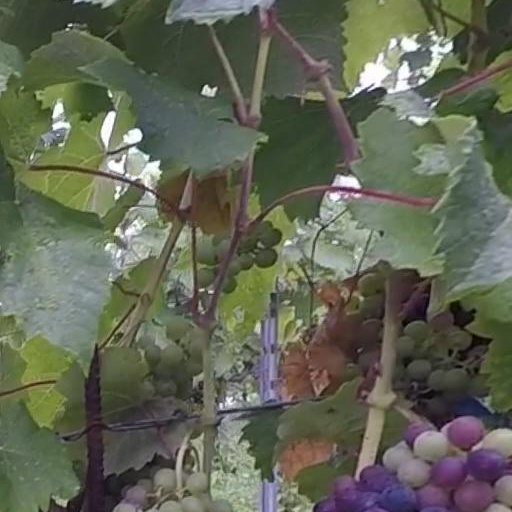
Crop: grape